The Day of the Triffids (1981 TV series)

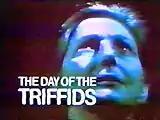
Title card

The Day of the Triffids is a British science fiction drama serial which was first aired by BBC Television in 1981. An adaptation by Douglas Livingstone of the 1951 novel by John Wyndham, the six half-hour episodes were produced by David Maloney and directed by Ken Hannam, with original music by Christopher Gunning.